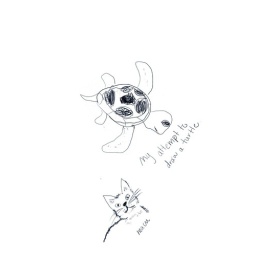
inspired by my 2 turtles oh and my cat again